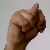
The image shows a hand gesture representing the letter 'N' in Indian Sign Language.